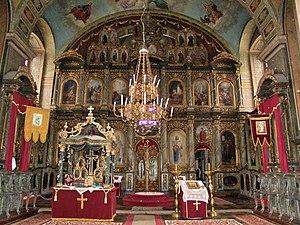
L'église de la Dormition-de-la-Mère-de-Dieu de Perlez est une église orthodoxe serbe située à Perlez, dans la province autonome de Voïvodine, sur le territoire de la Ville de Zrenjanin et dans le district du Banat central en Serbie. Elle est inscrite sur la liste des monuments culturels protégés de la République de Serbie.